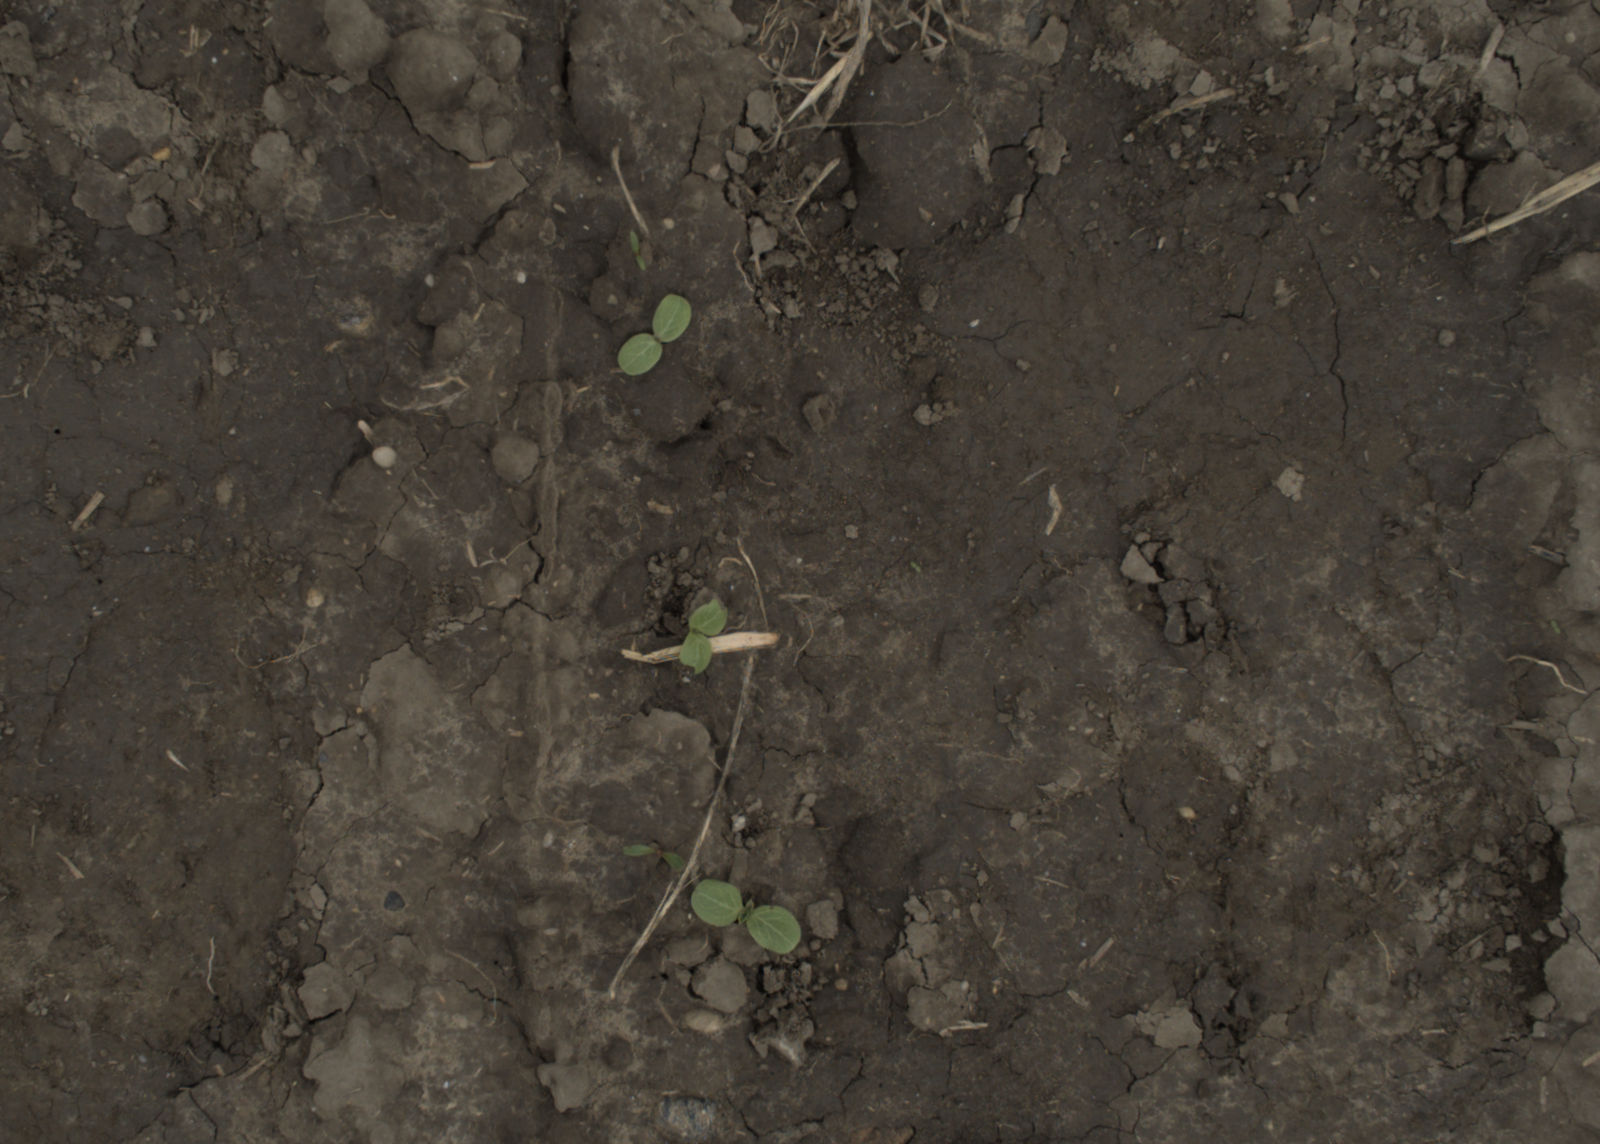
Capture date: 29.09.2021 13:50:25
Weather: cloudy
Wind: medium
Seeding date: 02.09.2021
Plant canopy height (mm): 954